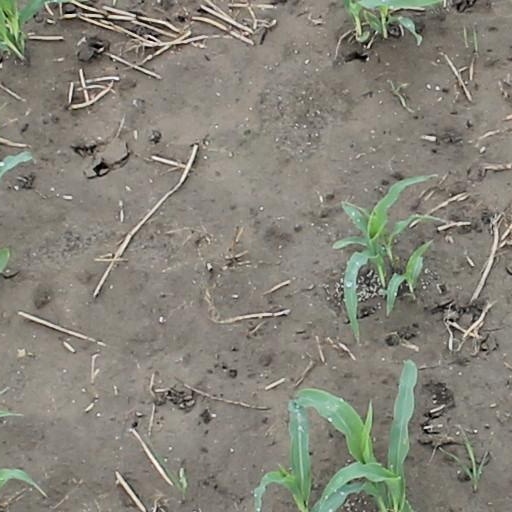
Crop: maize; corn